Novi, Michigan

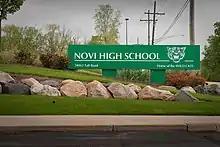
Novi High School entrance sign

The 2008 "CNN"/"Money" "Best Places to Live" stated that the city had a significant Asian Indian population. According to the 2000 U.S. Census, there were 1,278 ethnic Asian Indians in Novi.